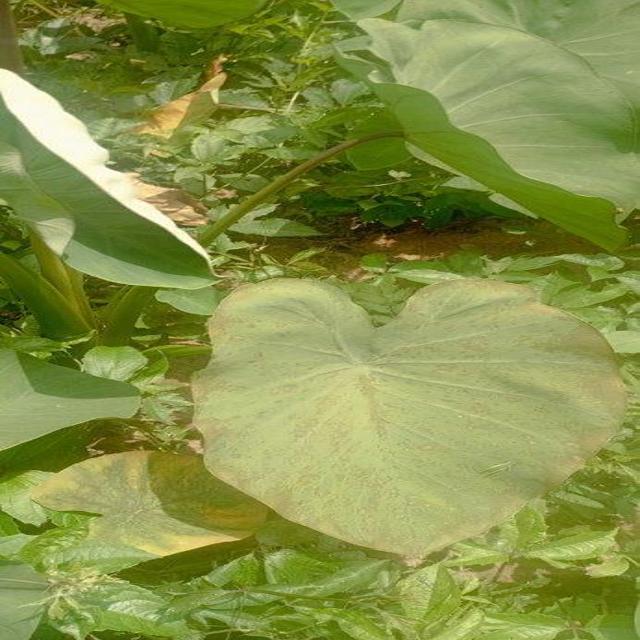
Label: Mid_Blight